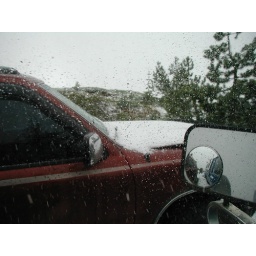
...then I felt like a knob for trying to keep my eye on a white plane in a cloud in a snow storm...